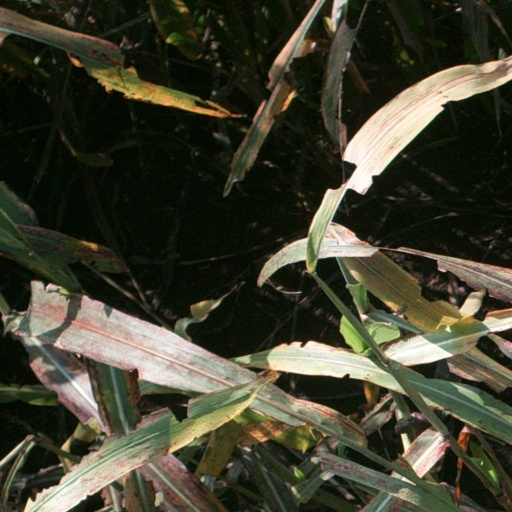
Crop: sorghum